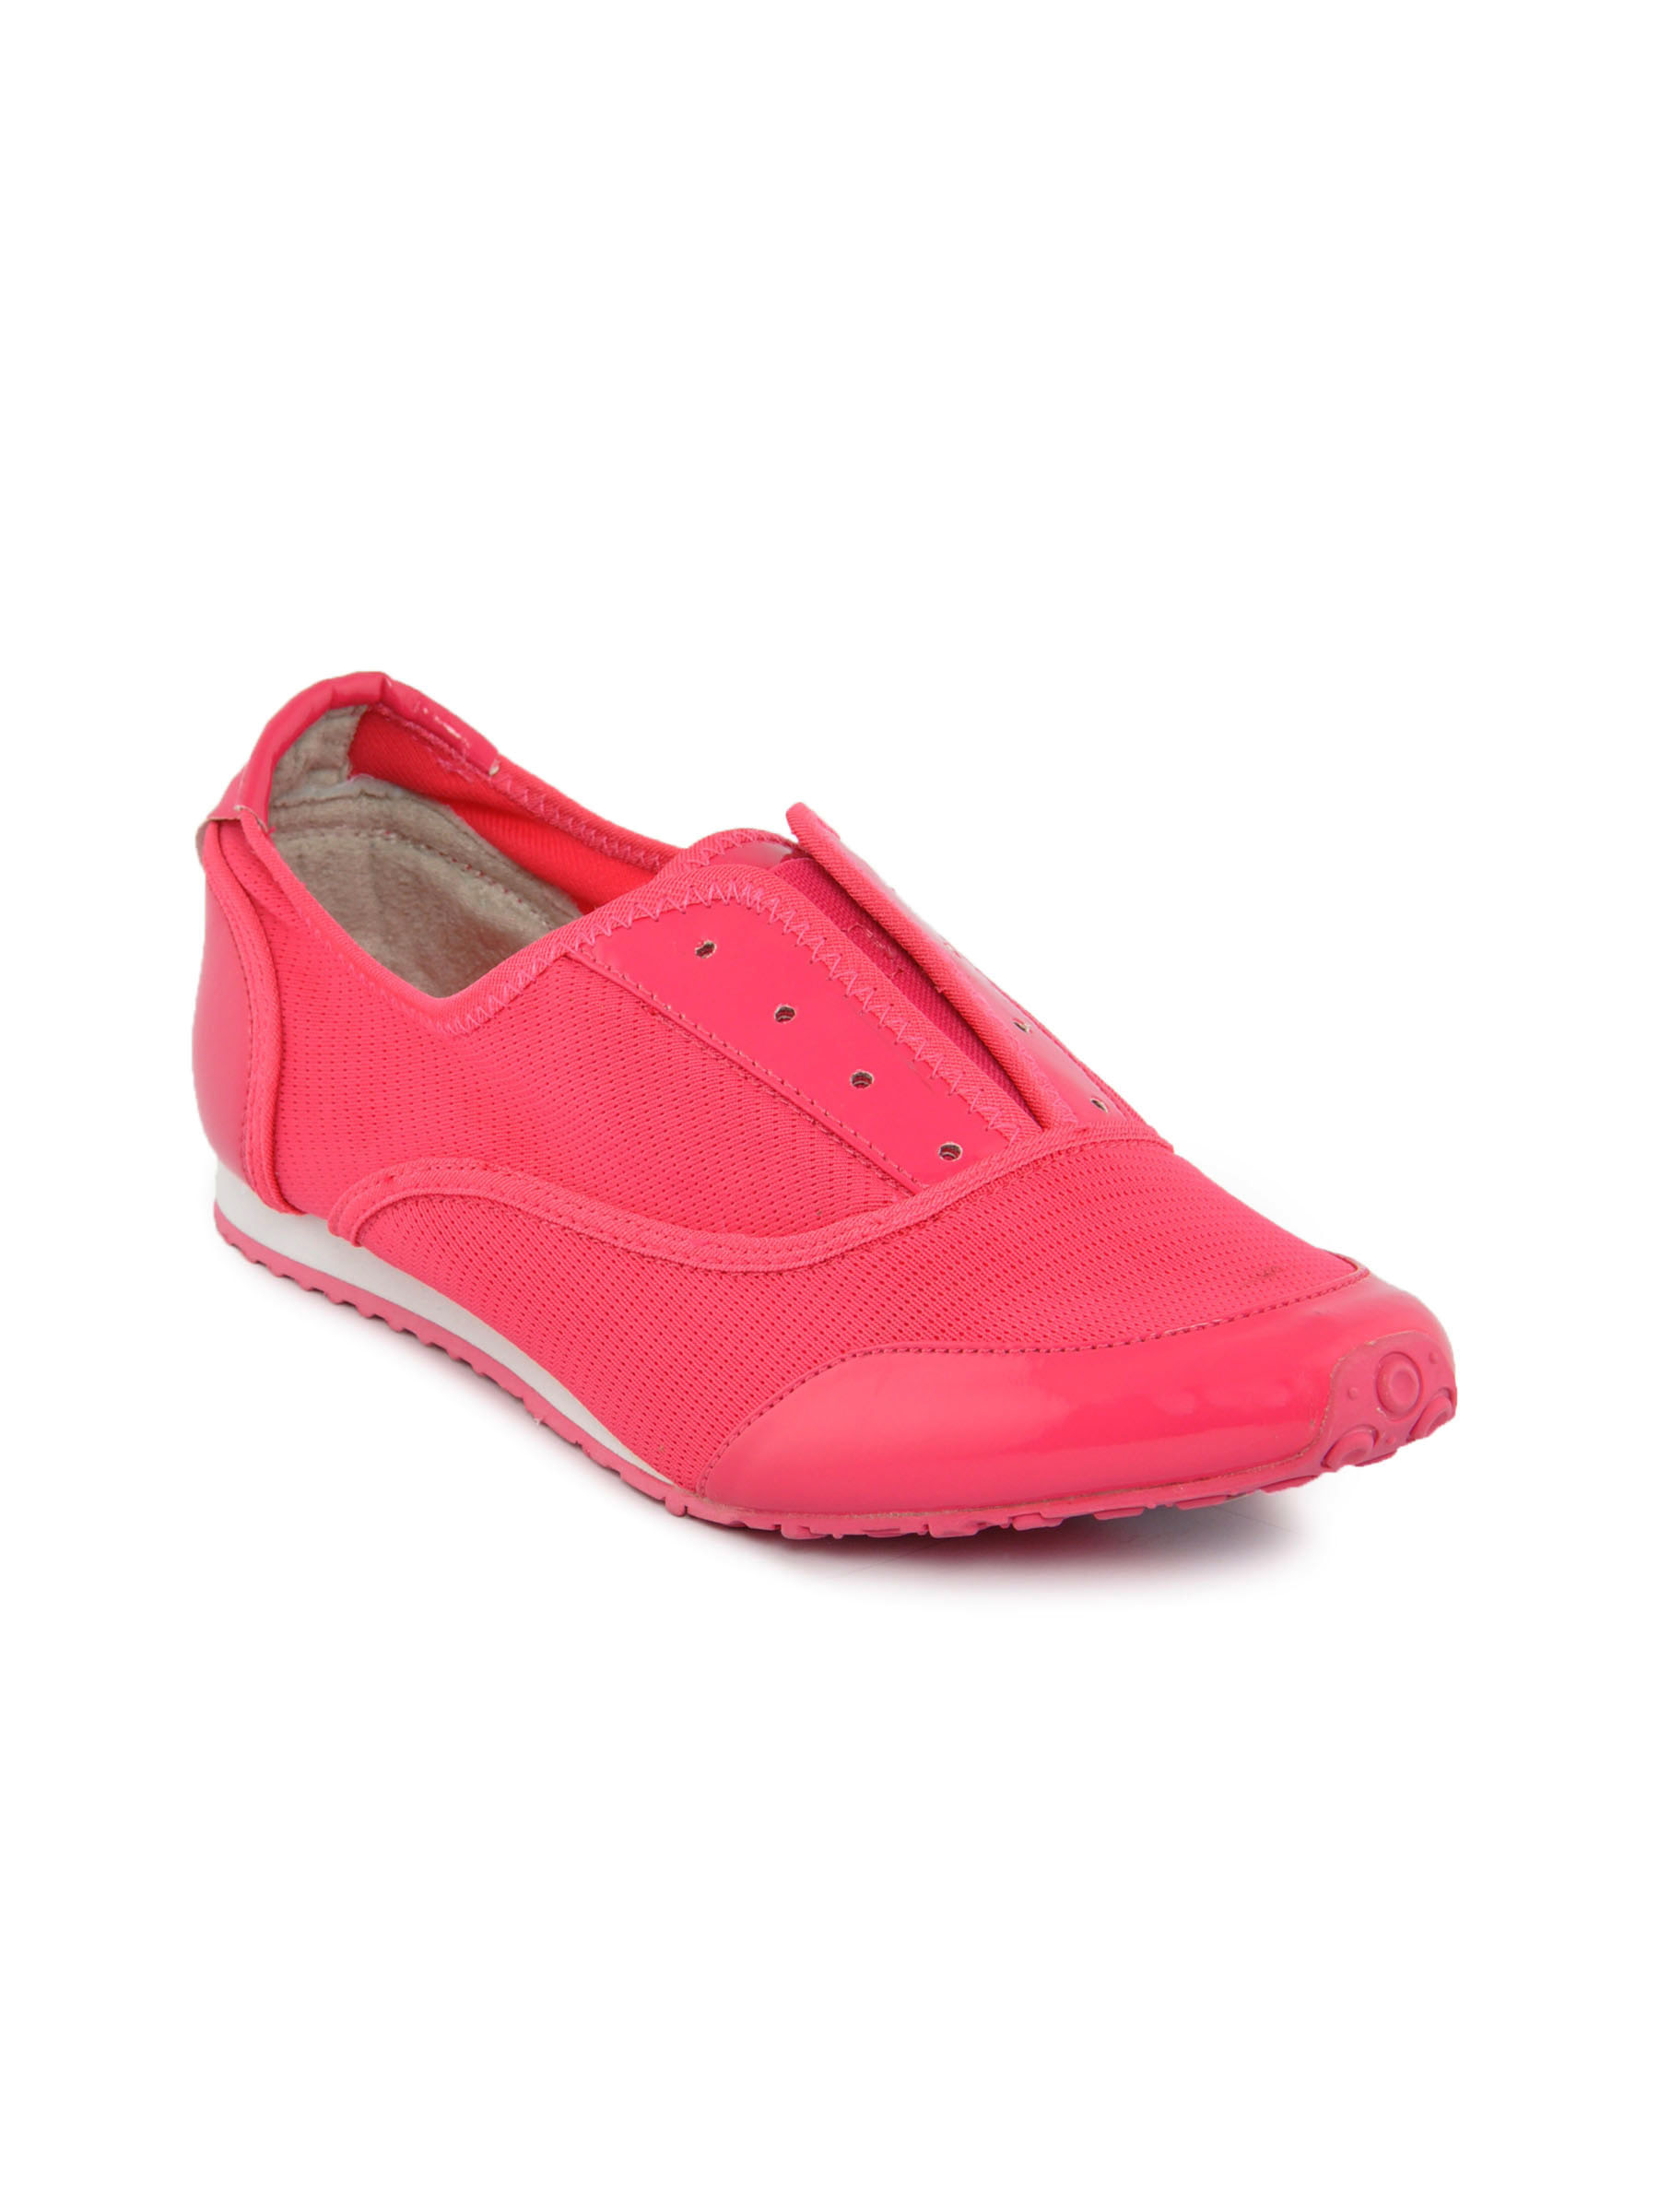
Catwalk Women Loafer Pink Casual Shoes
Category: Footwear / Shoes / Casual Shoes
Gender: Women
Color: Pink
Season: Winter 2015
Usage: Casual